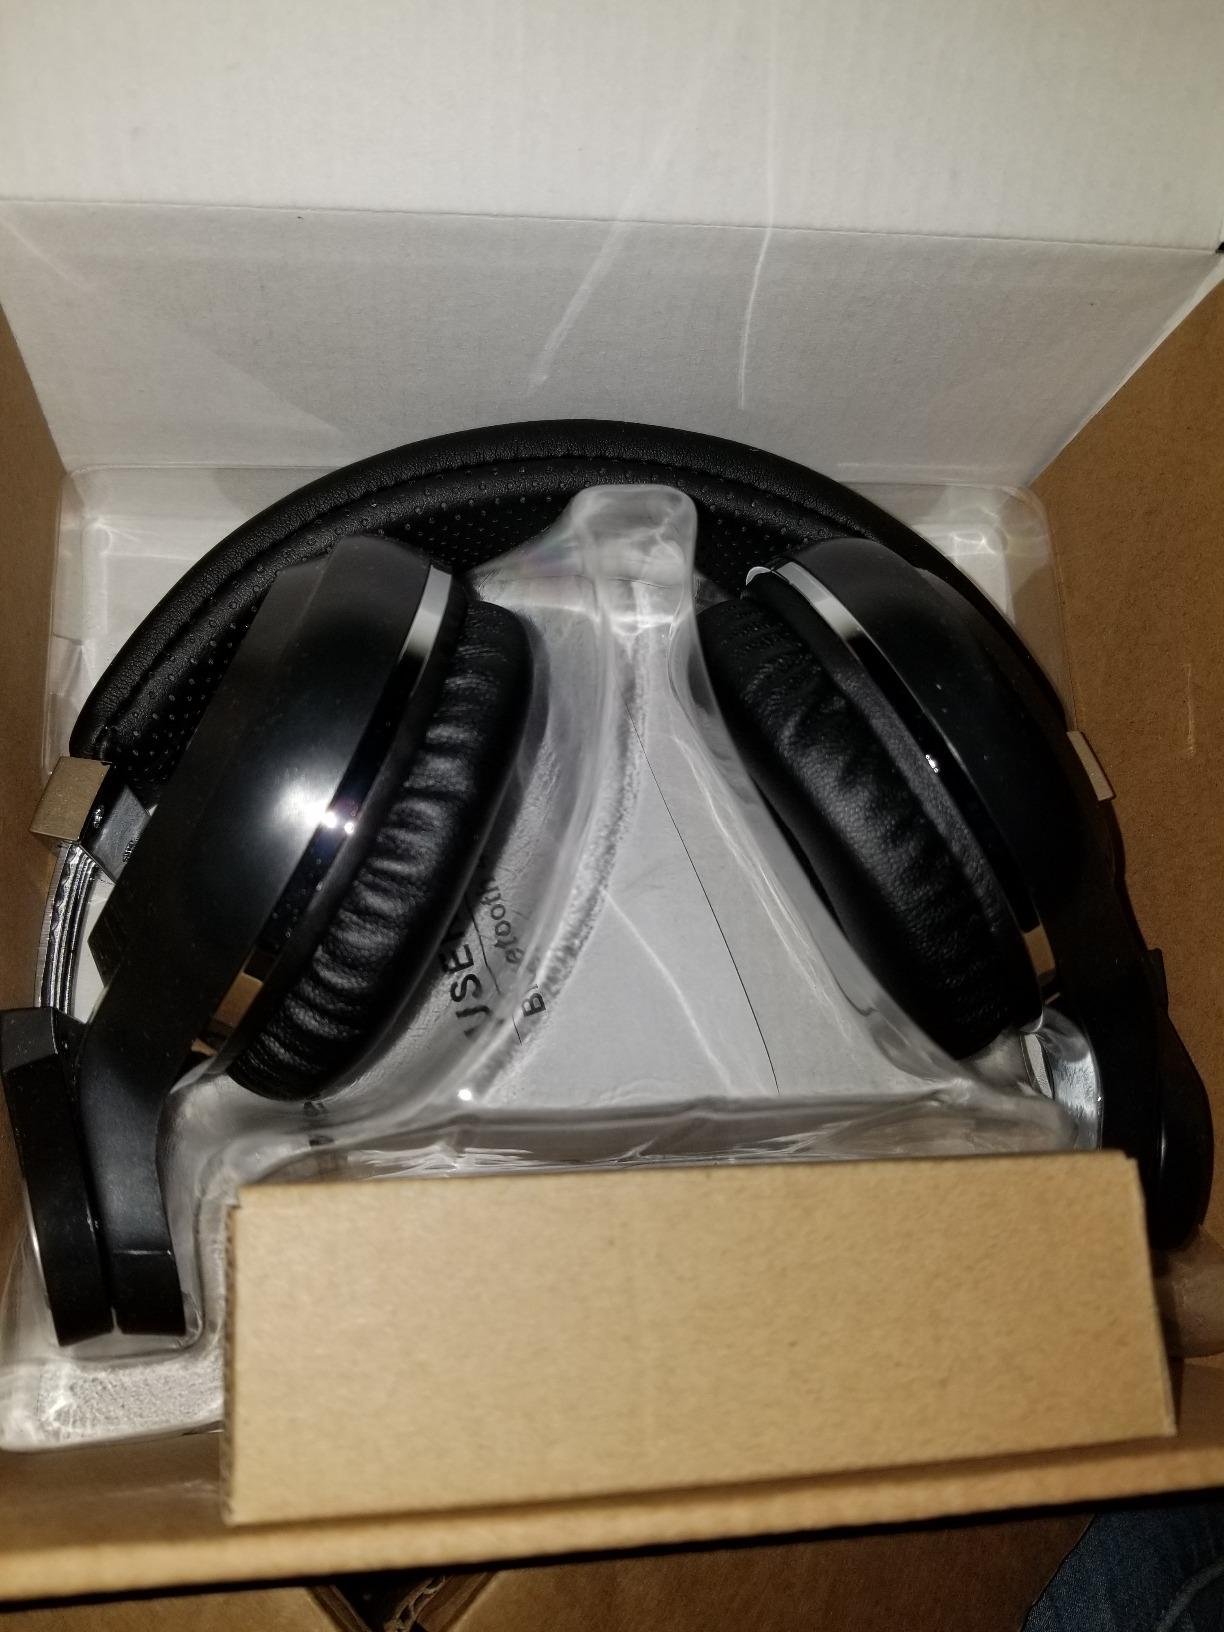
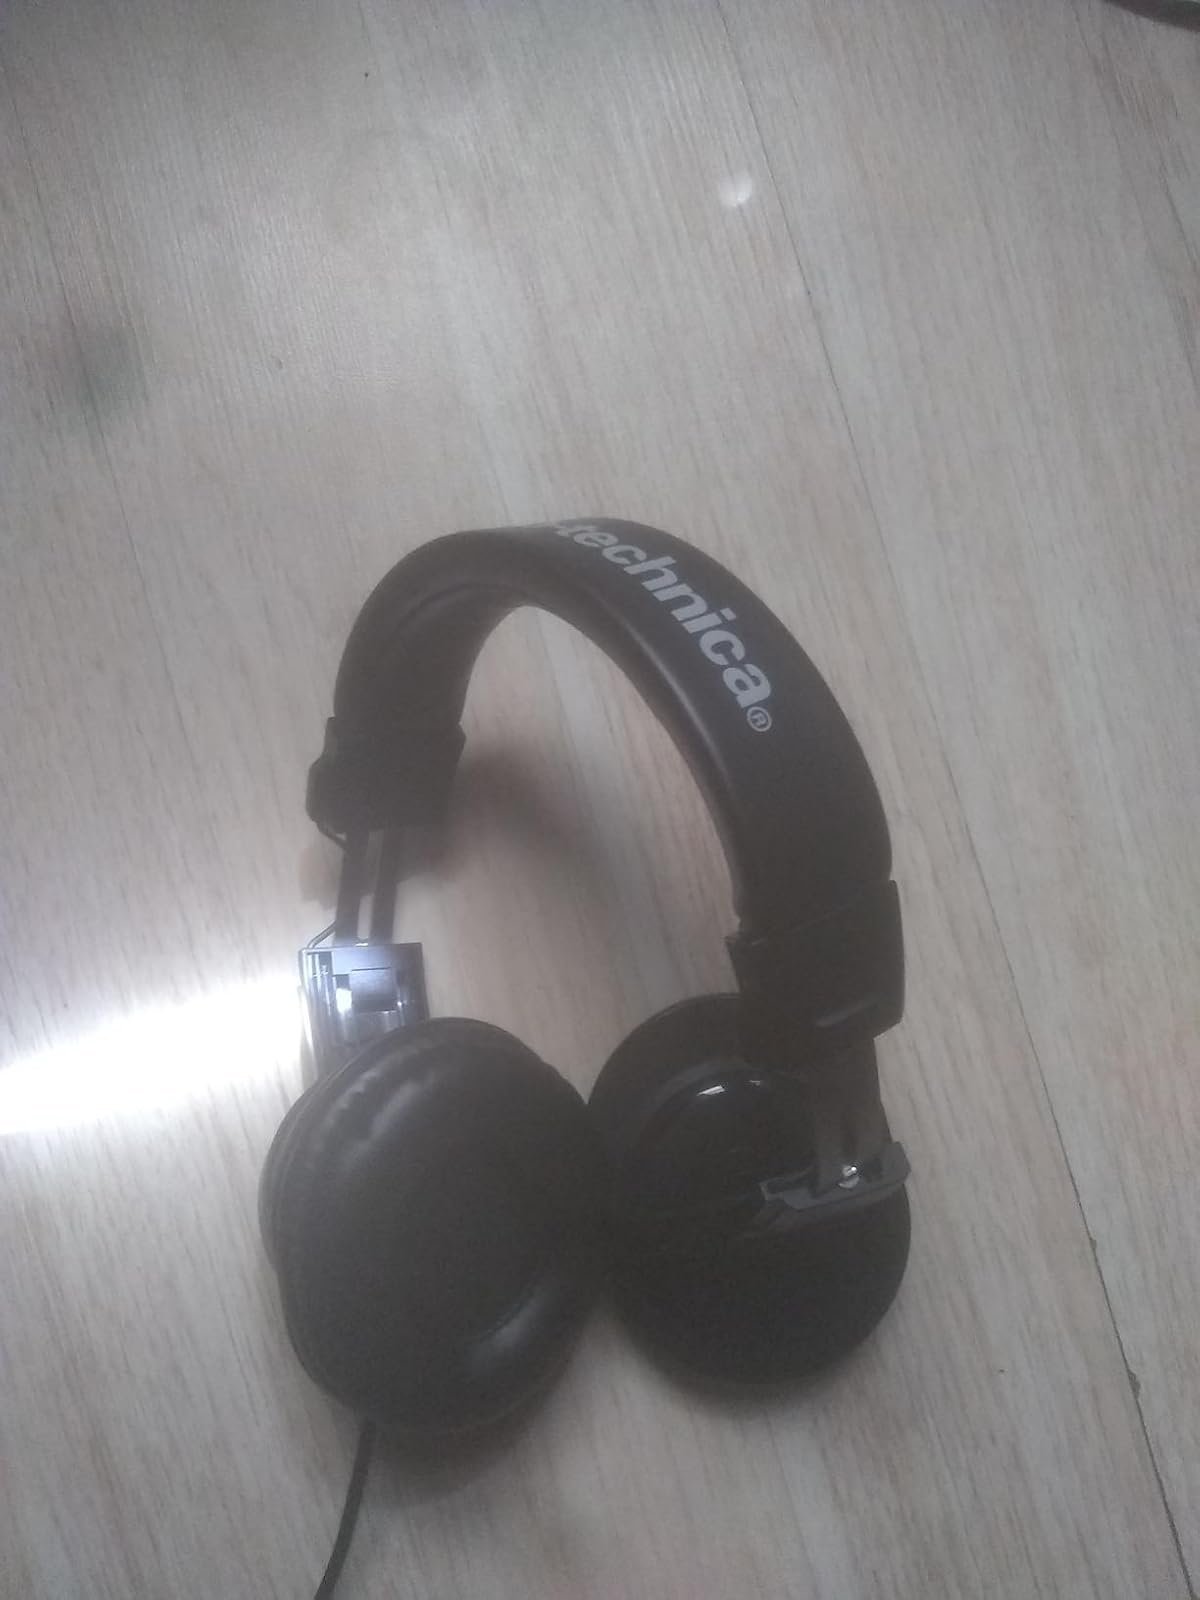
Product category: headphones
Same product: no